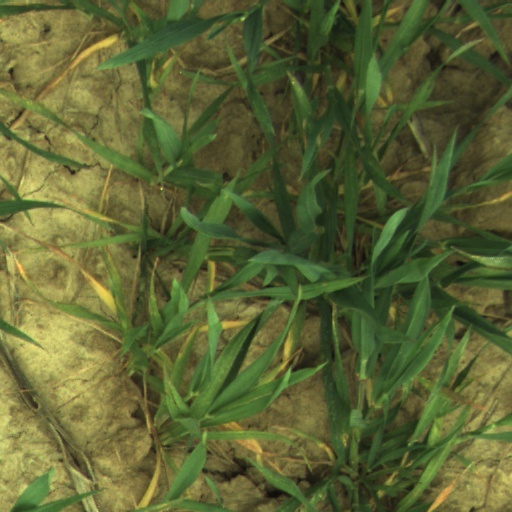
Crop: wheat